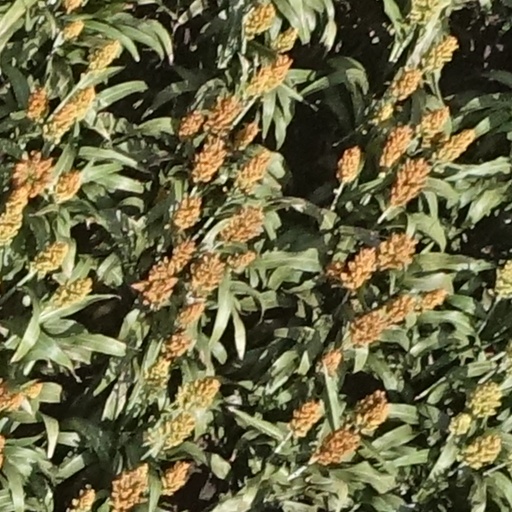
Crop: sorghum